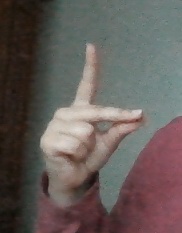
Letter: ta